Holographic weapon sight

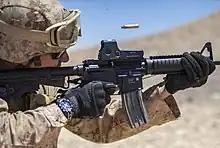
A United States Marine firing an M4 carbine, using an EOTech holographic sight to aim.

The first-generation holographic sight was introduced by EOTech—then an ERIM subsidiary—at the 1996 SHOT Show, under the trade name HoloSight by Bushnell, with whom the company was partnered at the time, initially aiming for the civilian sport shooting and hunting market. It won the Optic of the Year Award from the Shooting Industry Academy of Excellence.